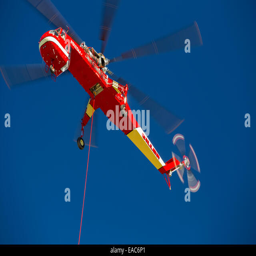
a helicopter being used to tackle disaster